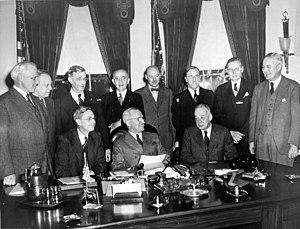
La National Defense Research Committee était un organisme créé pour coordonner, superviser et conduire la recherche scientifique sur les problèmes sous-jacents à la conception, à la production et à l'utilisation des mécanismes et dispositifs militaires aux États-Unis, du 27 juin 1940 au 28 juin 1941. La plus grande partie de son travail est effectuée dans le plus haut degré de secret, et elle pose les fondations pour la recherche de ce qui sera la technologie la plus importante de la Seconde Guerre mondiale, y compris le radar et la bombe atomique.